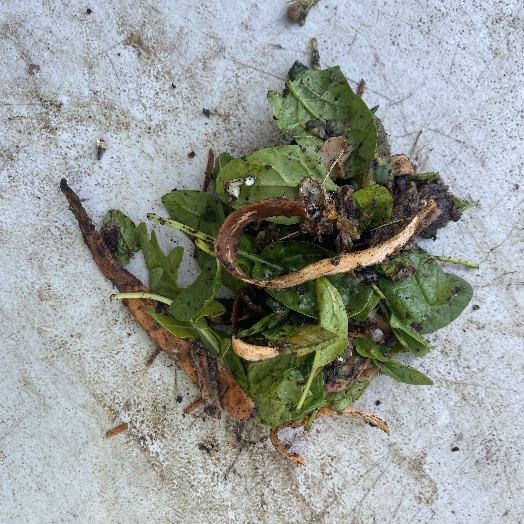
Label: Food Organics